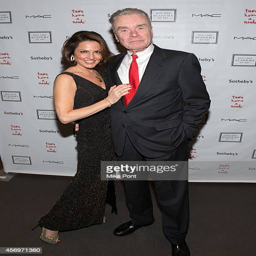
person and organization leader attend event